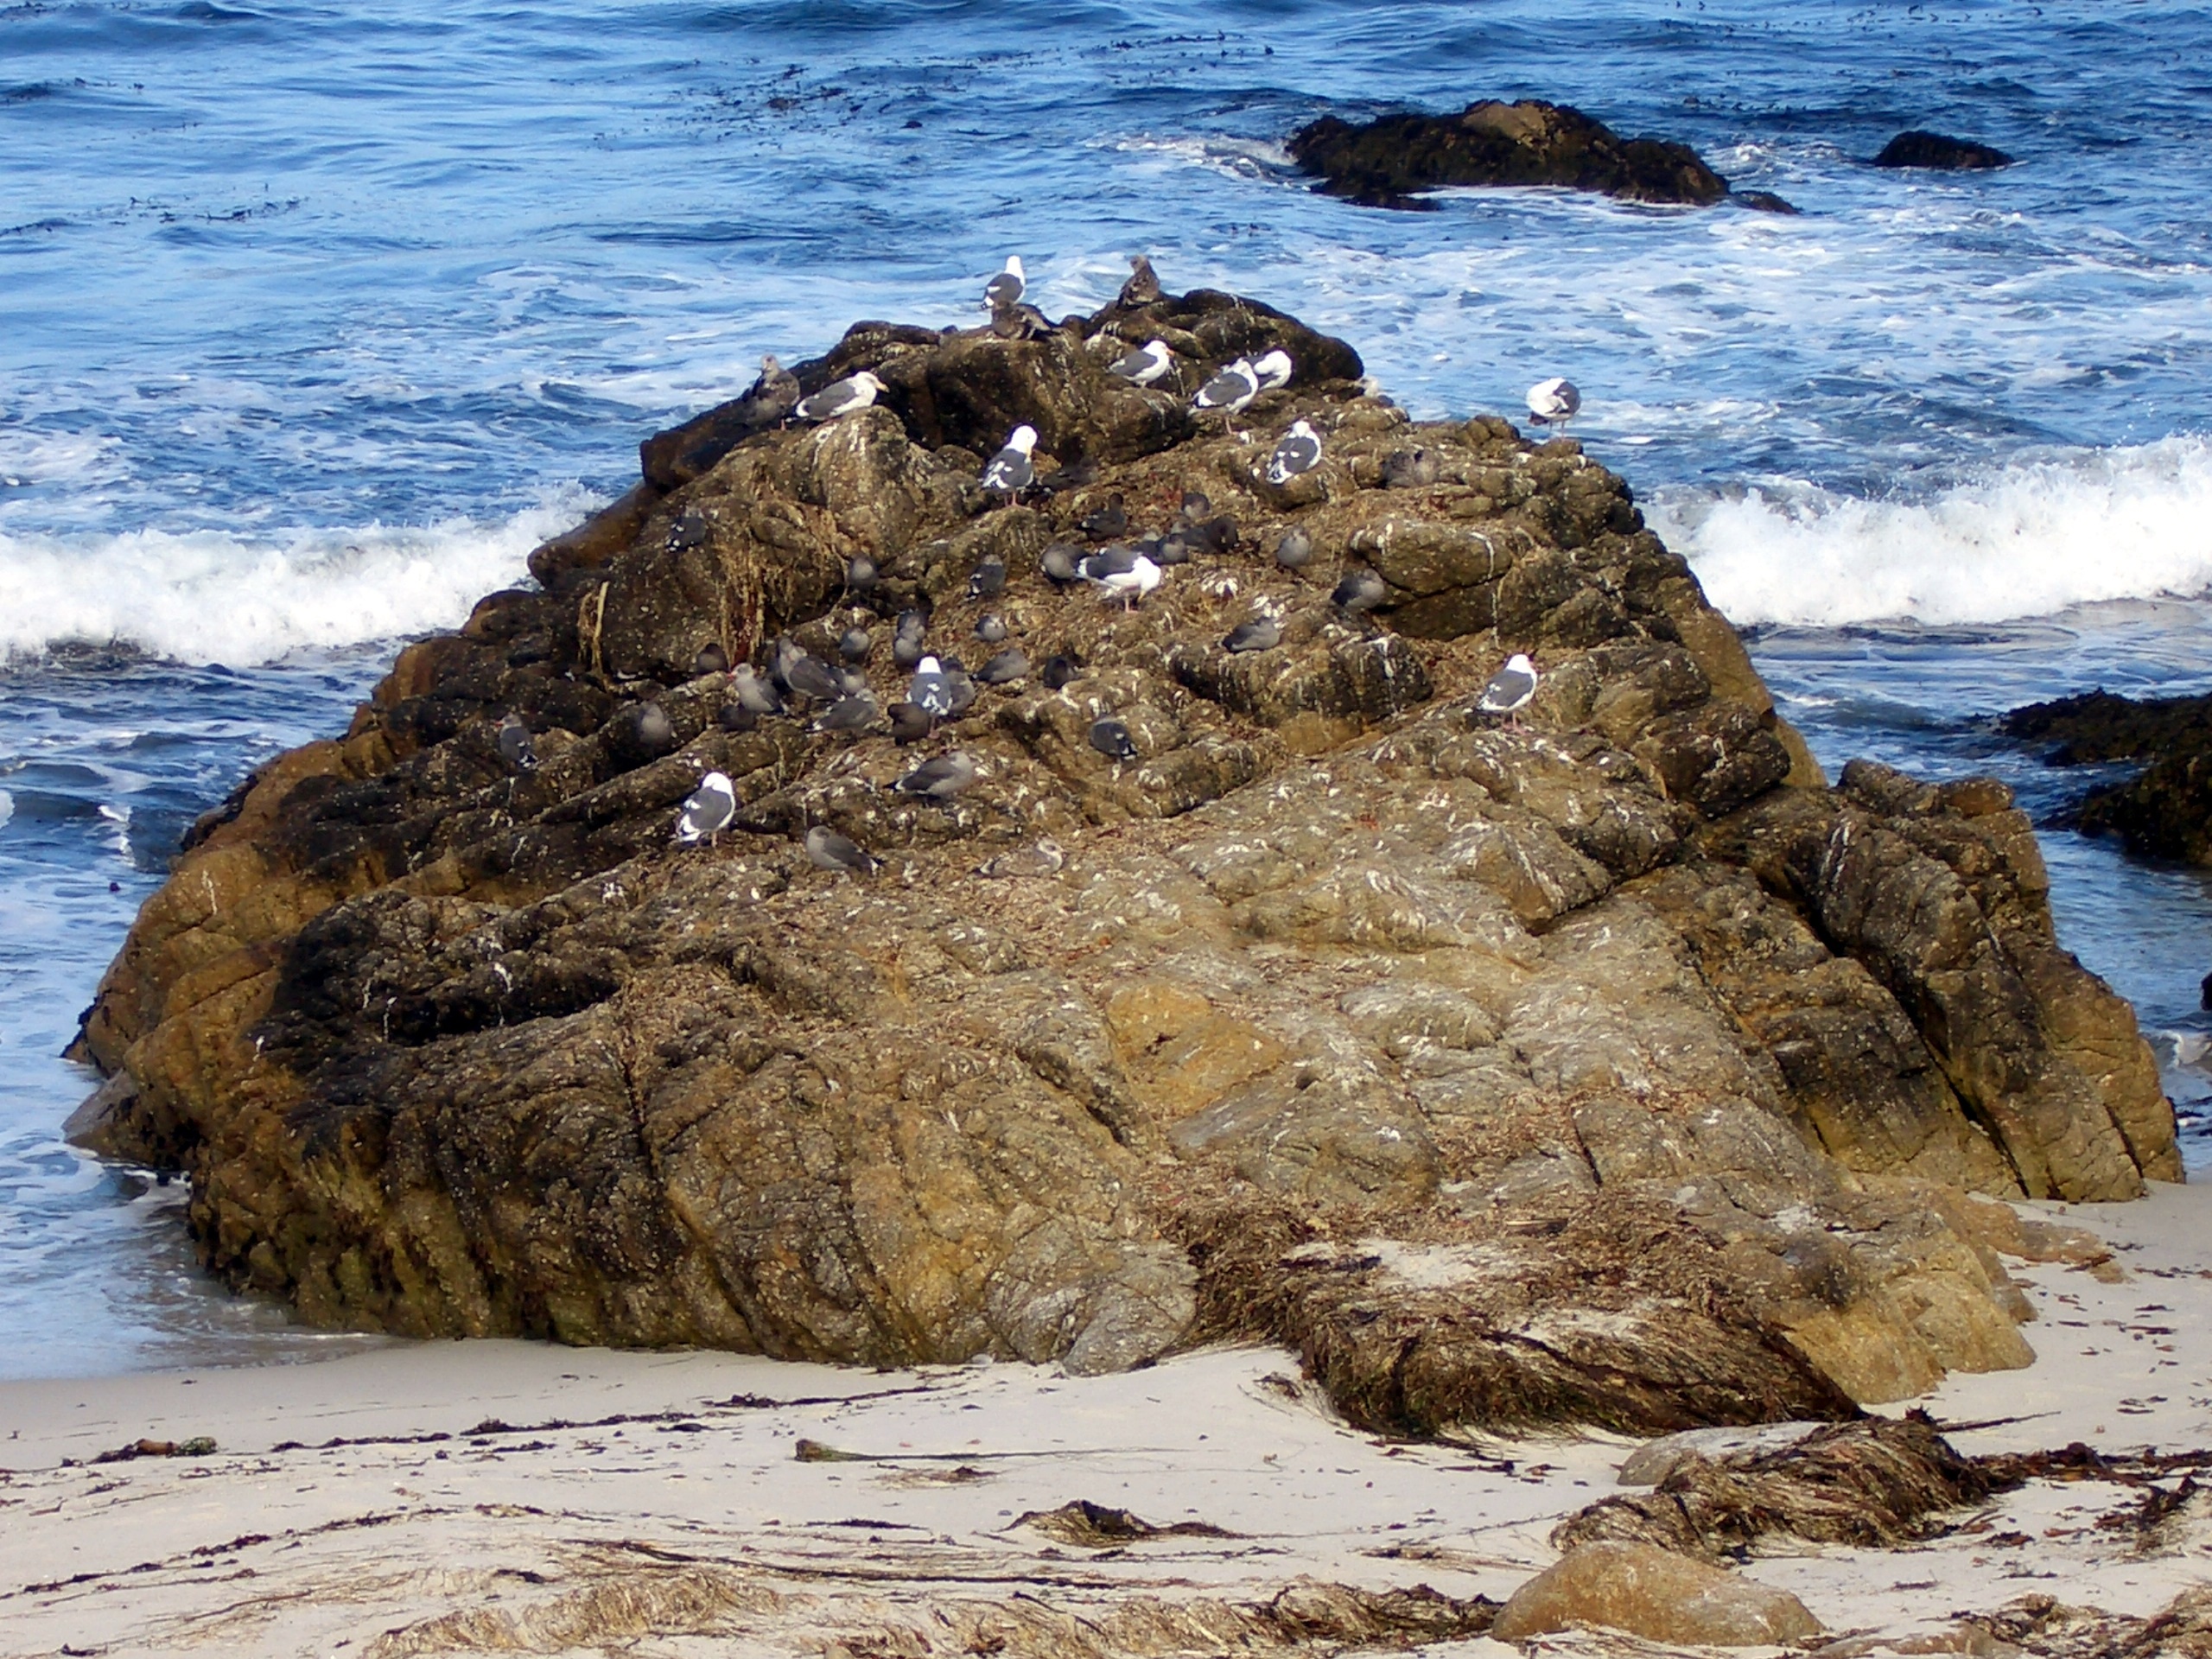
beach, sea, coast, water, sand, rock, ocean, shore, wave, formation, cliff, surf, cove, bay, stack, terrain, material, body of water, birds, geology, cape, tide pool, wind wave